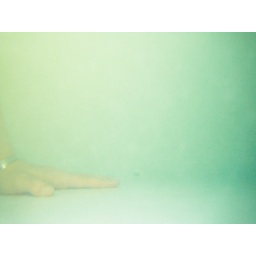
Got a little carried away with the under water housing in the bath tub.